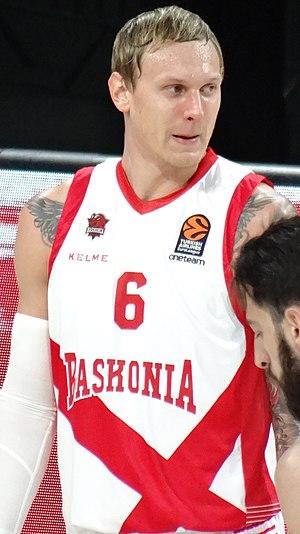
Jānis Timma, né le 2 juillet 1992, est un joueur letton de basket-ball. Il évolue aux postes d'arrière et d'ailier.